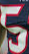
Number: 5